Climate system

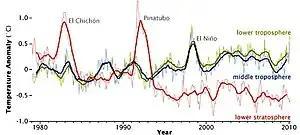
In atmospheric temperature from 1979 to 2010, determined by MSU NASA satellites, effects appear from aerosols released by major volcanic eruptions (El Chichón and Pinatubo). El Niño is a separate event from ocean variability.

Although volcanoes are technically part of the lithosphere, which is part of the climate system, volcanism is defined as an external forcing agent. On average, there are only several volcanic eruptions per century that influence Earth's climate for longer than a year by ejecting tons of SO into the stratosphere. The sulfur dioxide is chemically converted into aerosols that cause cooling by blocking a fraction of sunlight to the Earth's surface. Small eruptions affect the atmosphere only subtly.